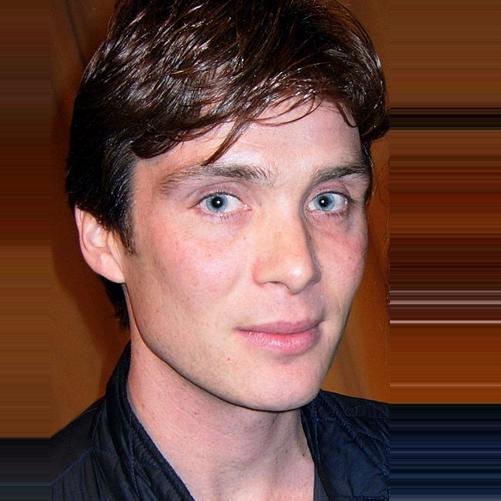
Age: 30